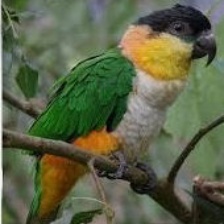
Species: BLACK HEADED CAIQUE
Scientific name: PIONITES MELANOCEPHALUS